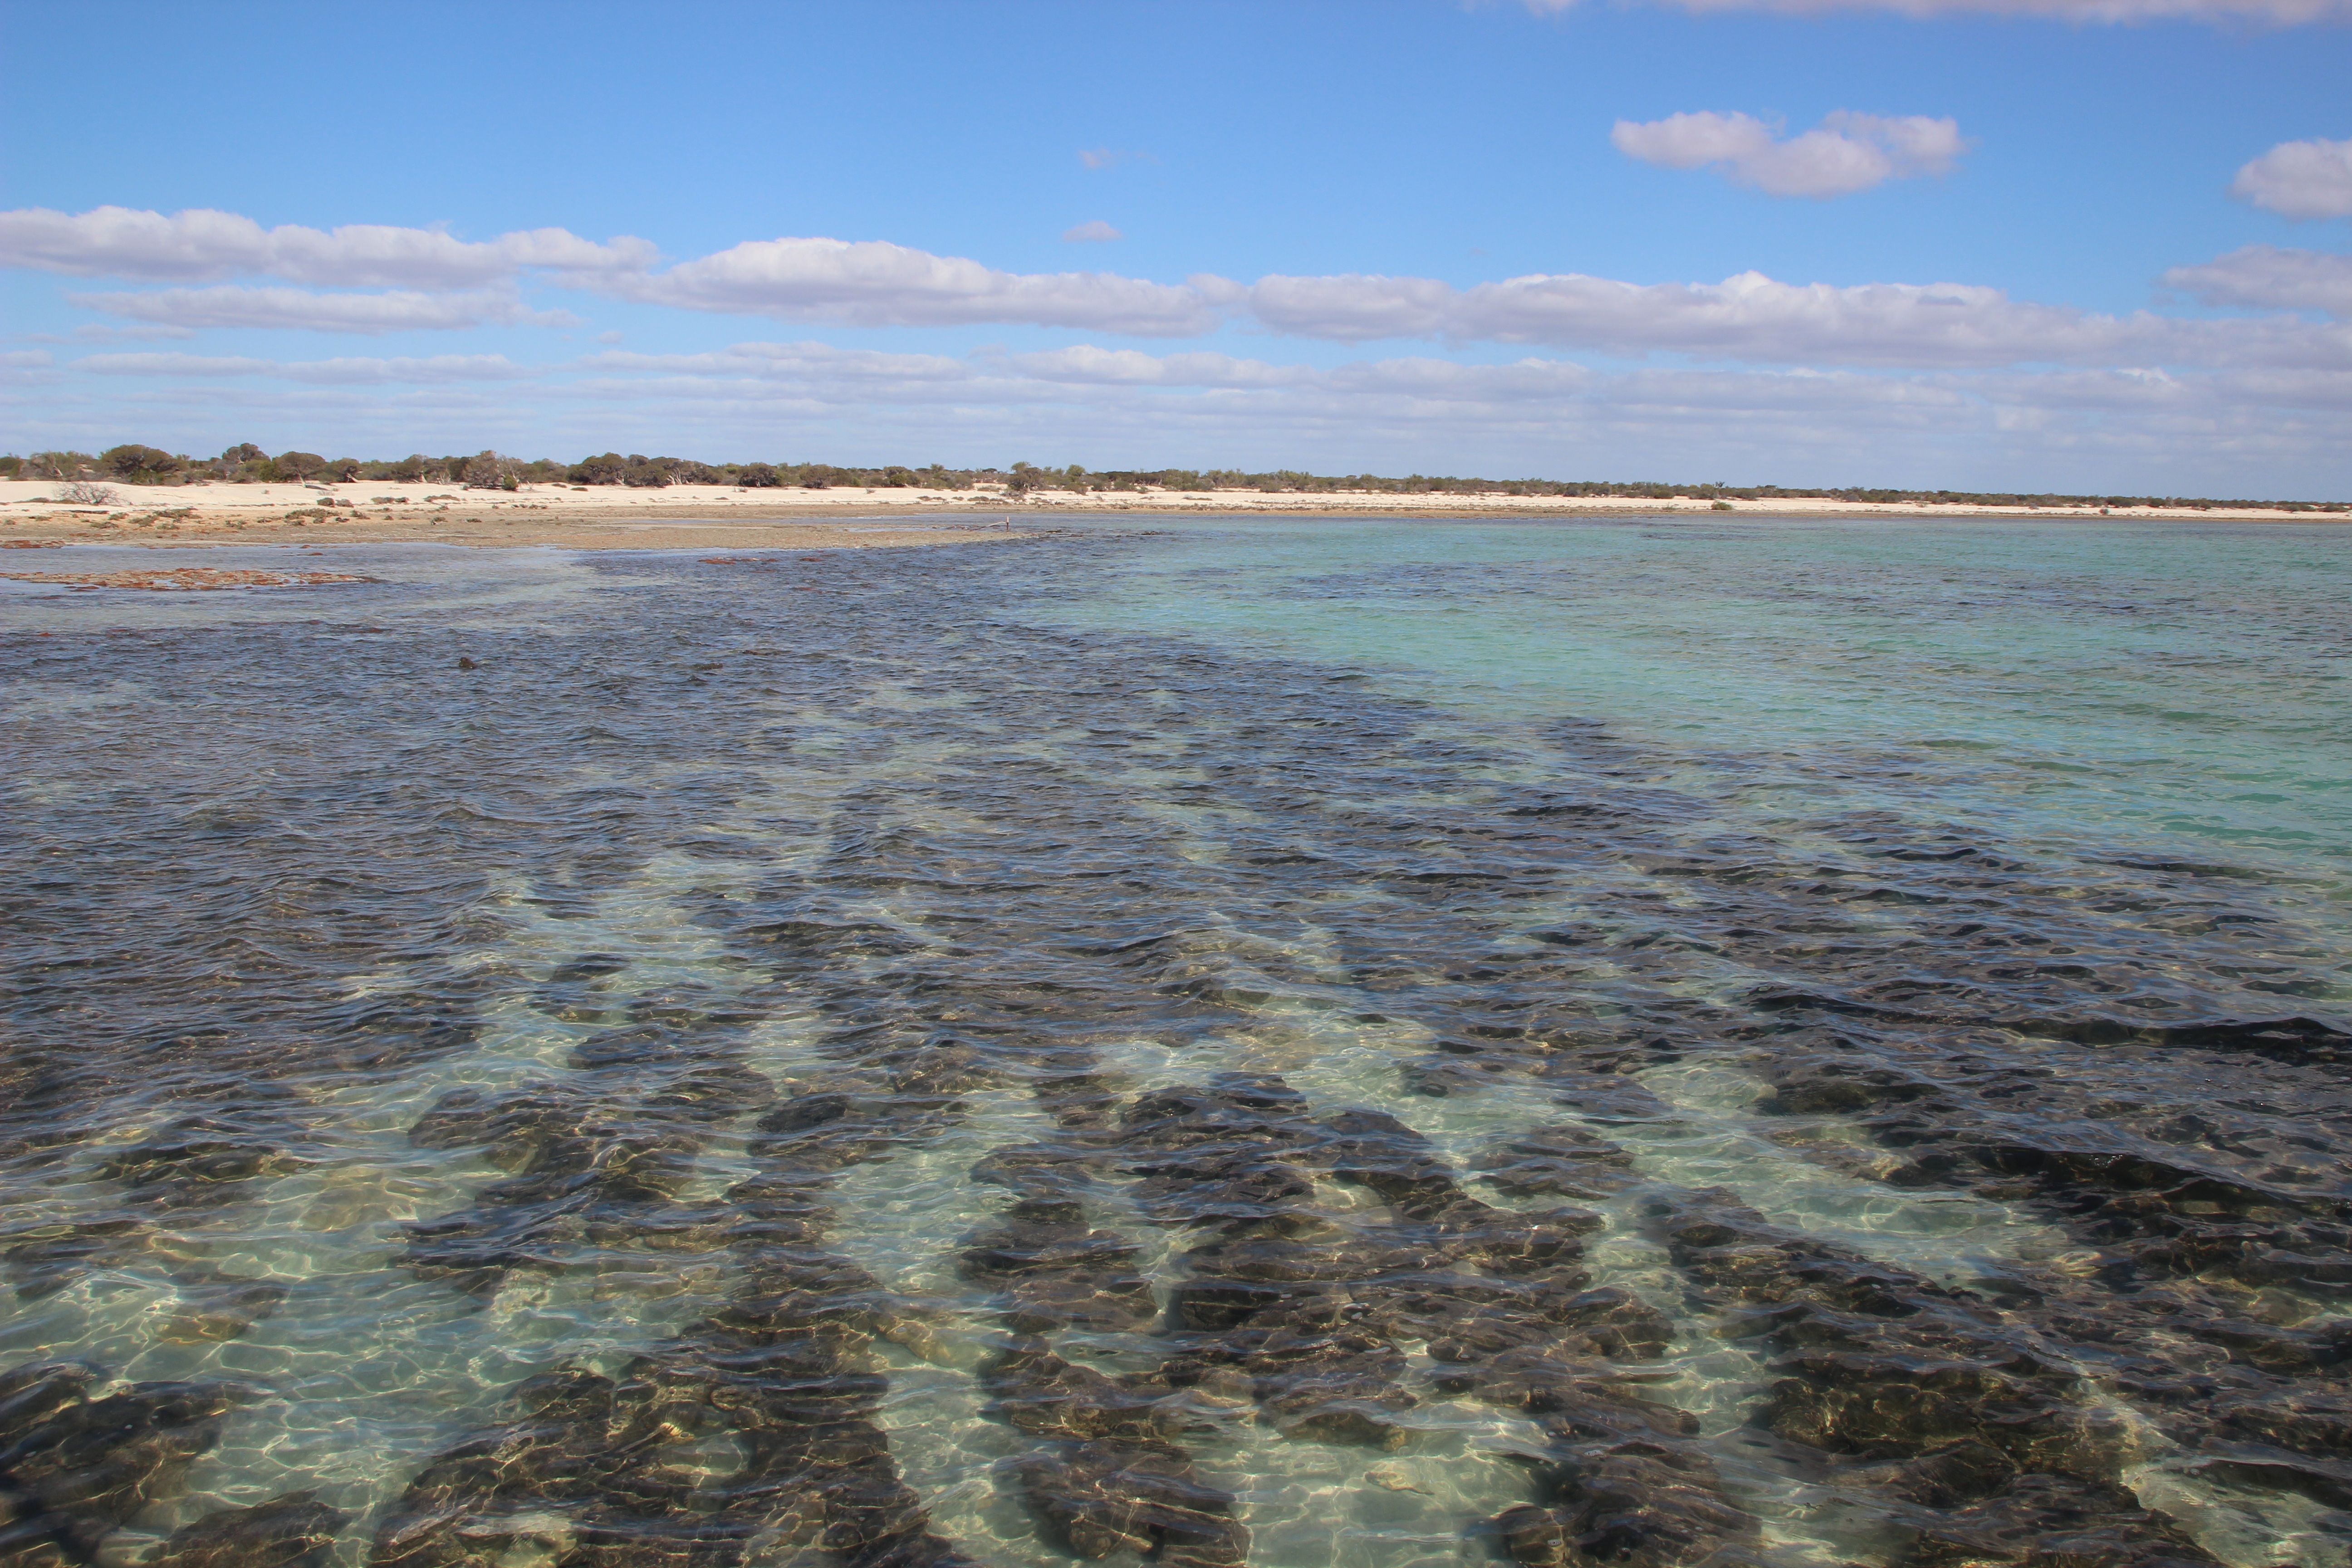
beach, sea, coast, nature, sand, ocean, horizon, shore, wave, bay, body of water, australia, habitat, fossils, bacteria, cape, shark bay, mudflat, wind wave, stromatolites